Architecture of Portland, Oregon

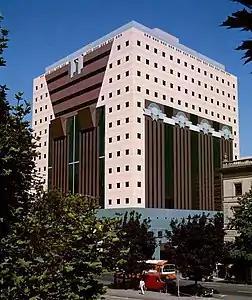
The Portland Building is often considered one of the "ugliest buildings in the world".

Portland has four main concentrations of high-rise buildings: Downtown, the Lloyd District, South Waterfront, and the Pearl District. Downtown high-rises have a wide range of building types including office, residential, lodging, municipal, and retail. Lloyd District high-rises have historically been primarily office, although smaller residential and lodging buildings have been added in recent years. South Waterfront and the Pearl District are almost entirely residential. Additionally, Lloyd District has been home to a federal building, and Portland's Oregon state office building (and the adjacent Oregon Square), since 1959 and 1992, respectively.